Simple Minds

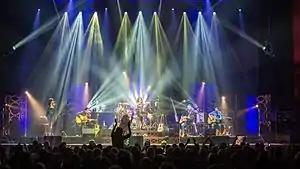
Simple Minds - Acoustic Live Tour 2017 in Nuremberg, Germany

By 1988, Simple Minds had built their own recording premises — the Bonnie Wee Studio — in Scotland. Following the lengthy period of touring to support "Once Upon a Time", the remaining core members (Kerr, Burchill and MacNeil) began new writing sessions in Scotland: Gaynor and Giblin pursued session work elsewhere while waiting to be called in. Initially the band began work on an instrumental project called "Aurora Borealis" (mostly written by Burchill and MacNeil). This project was then supplanted by an increase in the band's political activism, something which they had begun to stress in recent years (by giving all of the income from the "Ghostdancing" single to Amnesty International, and playing cover versions of Little Steven's "(Ain't Gonna Play) Sun City" on tour), inspired by Peter Gabriel with whom they had toured in the early 1980s.